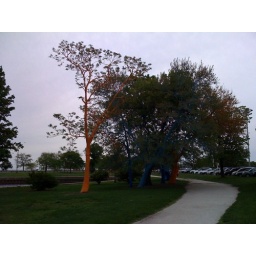
Orange and blue trees for epilepsy in lincoln park